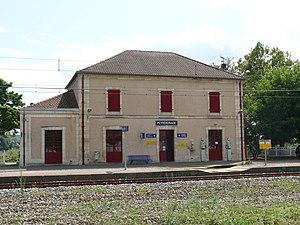
Peyrehorade train station (Landes, Aquitaine, France). Français
La gare de Peyrehorade est une gare ferroviaire française de la ligne de Toulouse à Bayonne, située à sur le territoire de la commune de Peyrehorade, dans le département des Landes en région Nouvelle-Aquitaine.